Ilio Colli

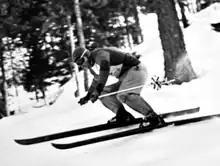
Ilio Colli in 1953

Ilio Colli, vulgo Paor (May 30, 1931 – February 21, 1953), was a skier from Italy. He represented his native country at the 1952 Winter Olympics in Oslo, where he came in eighteenth in the men's downhill event.